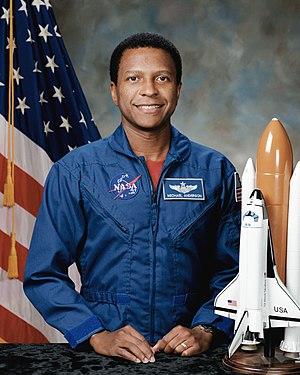
Février
Michael Phillip Anderson est un astronaute et lieutenant-colonel américain né le 25 décembre 1959 et décédé le 1ᵉʳ février 2003 dans la catastrophe de Columbia.